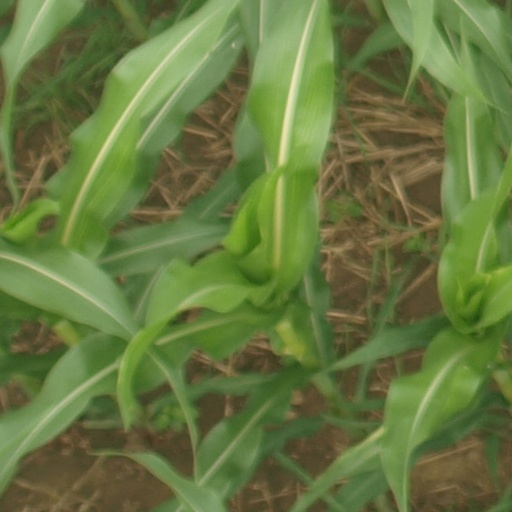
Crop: maize; corn